Gag (BDSM)

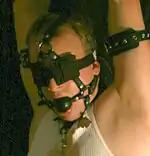
A man wears a head harness with ball gag.

The detective gag, or over-the-mouth gag (sometimes abbreviated to OTM), is often described in fiction (particularly crime serials) as preventing the subject from speaking through the use of soft materials such as scarves or bandannas. The long scarf or bandanna is pulled over the subject's mouth and tied at the back of his/her head. In practice, it does not silence the subject very effectively. Images of OTM gags, usually applied on women, have been prevalent since the film serials of the early 1900s. For this reason, the OTM gag is associated with the typical damsel in distress. OTM gags are often combined with stuff gags to make them more effective in silencing the wearer.